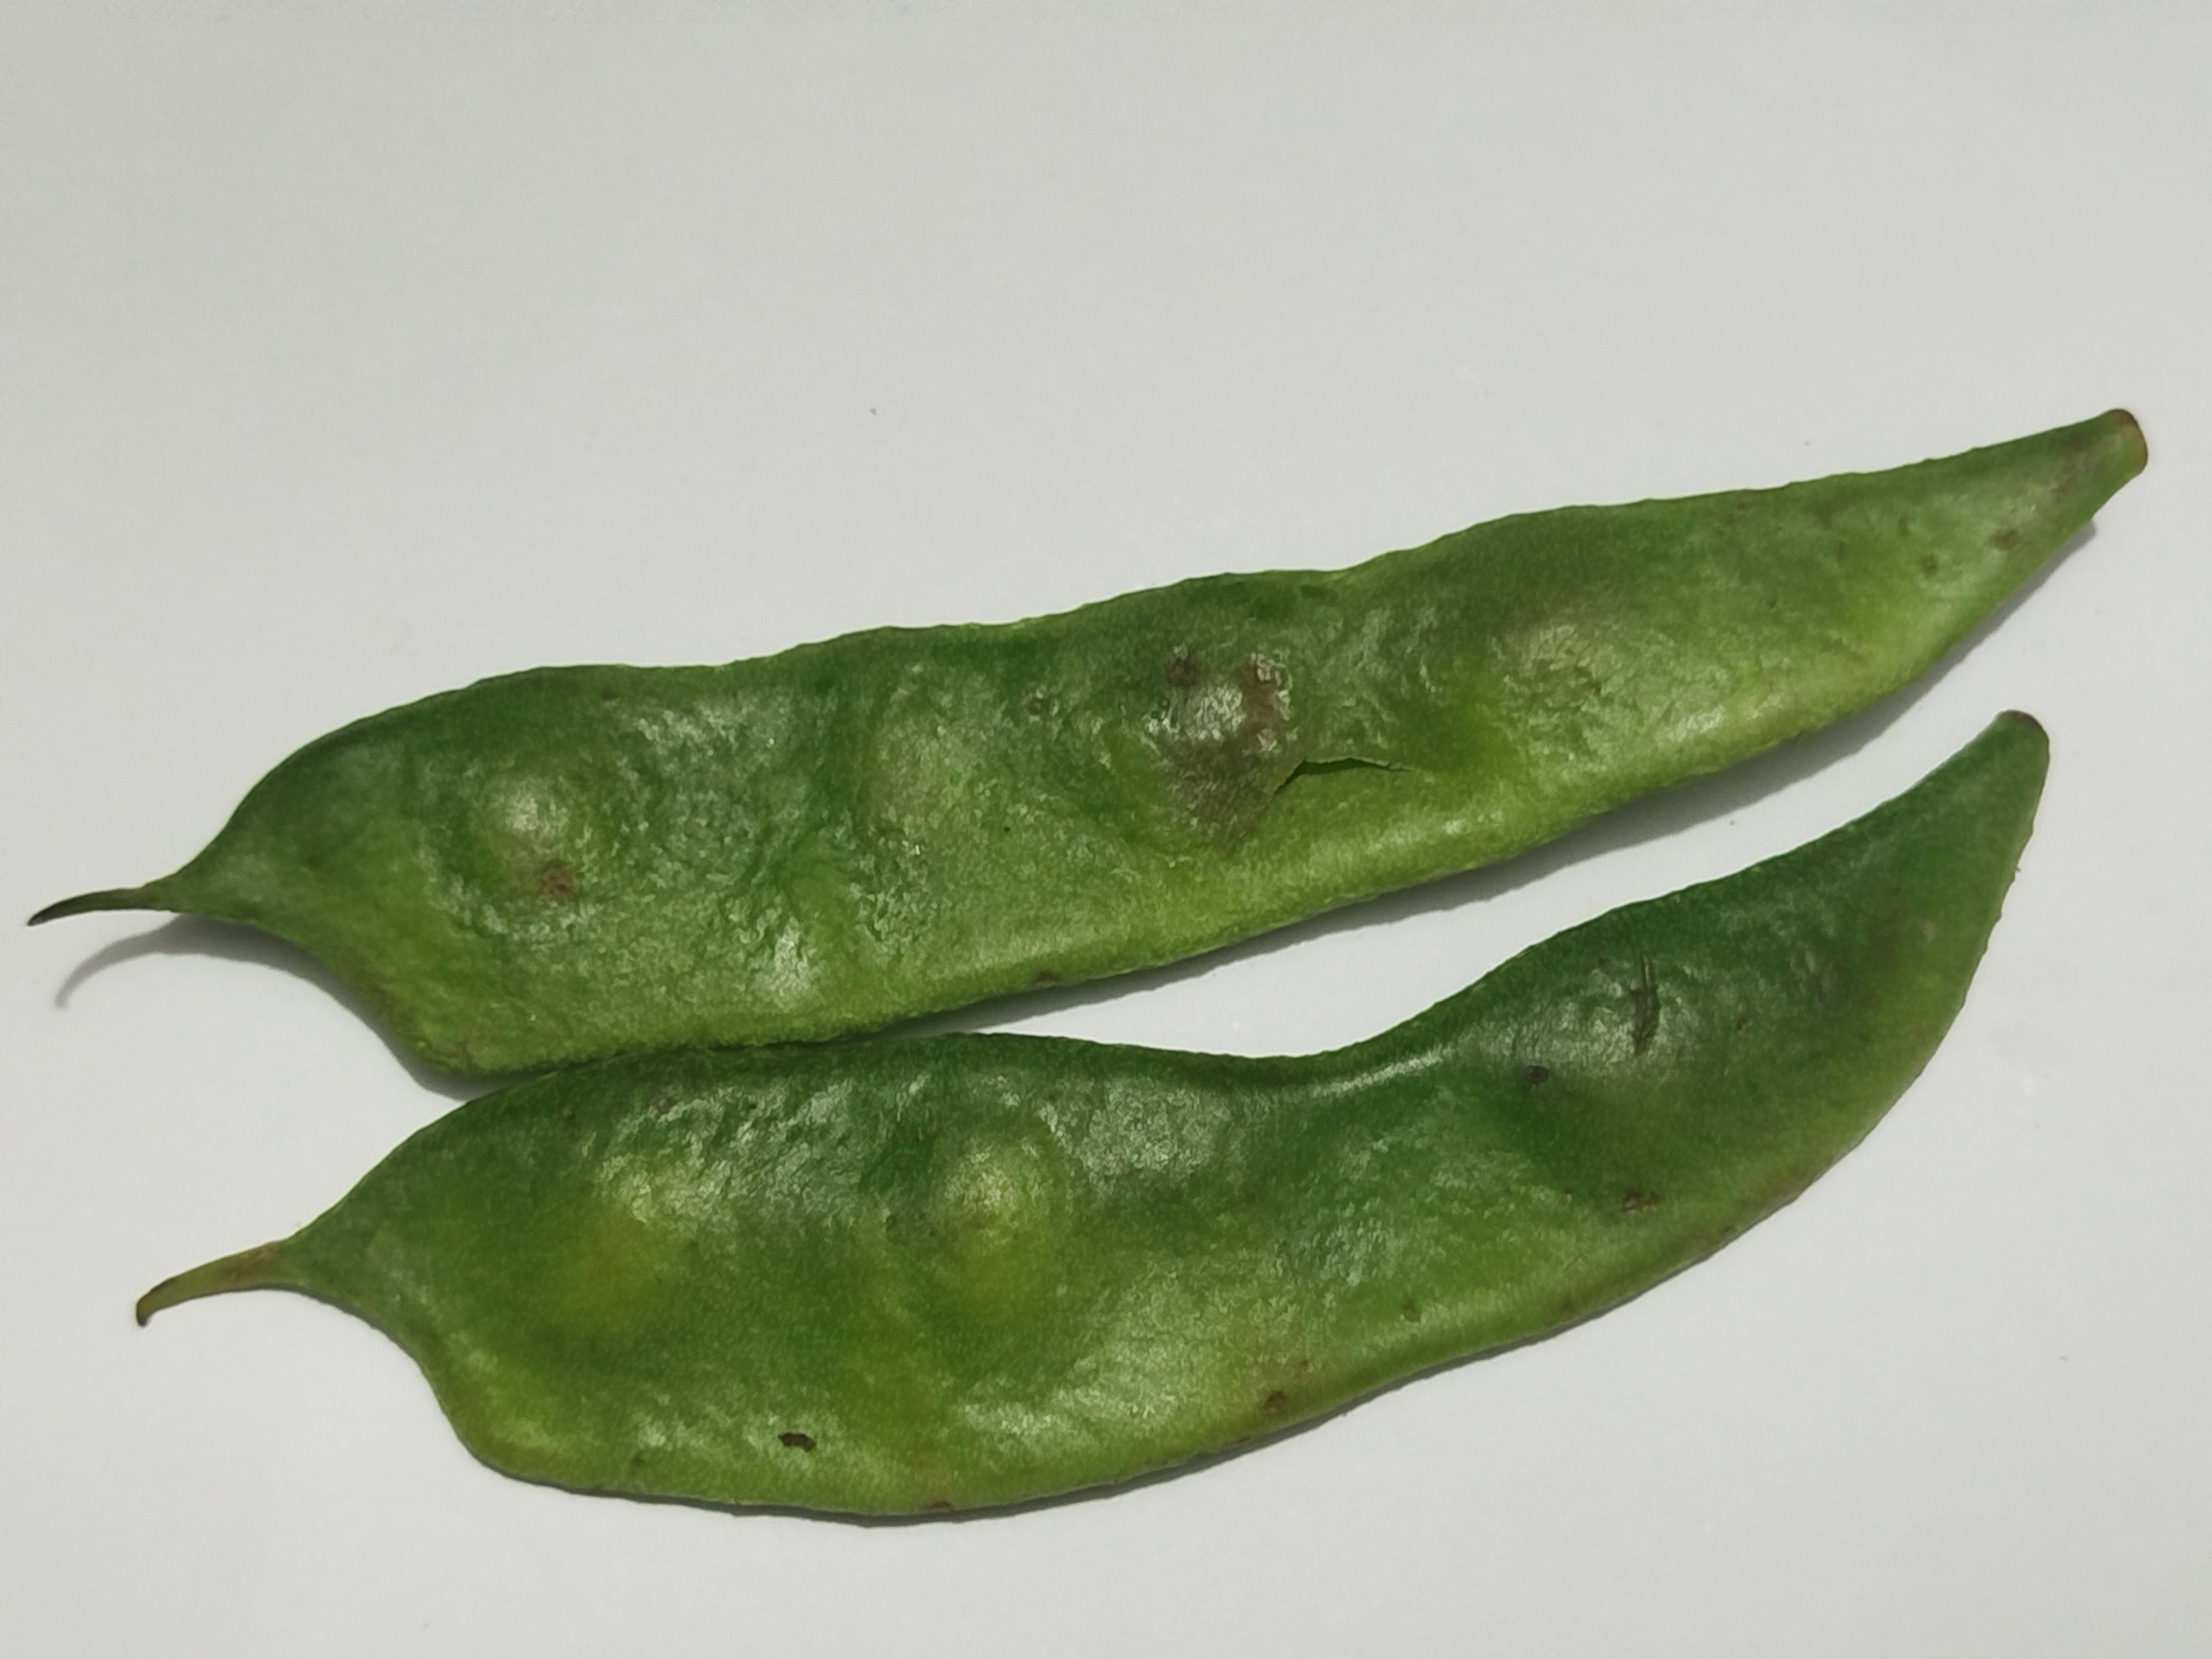
Label: Bean